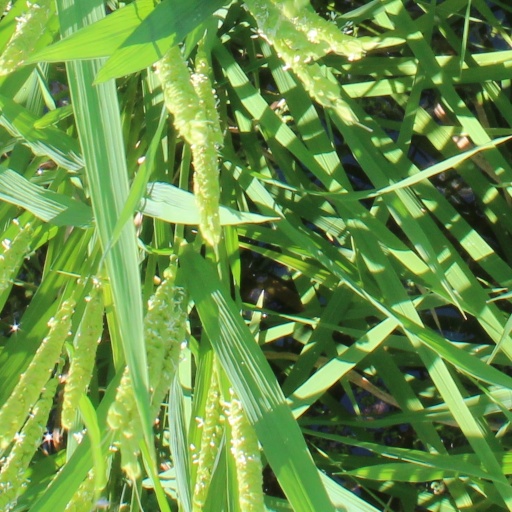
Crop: rice